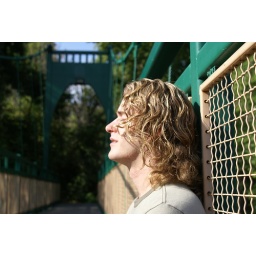
bridge over the river of the sun